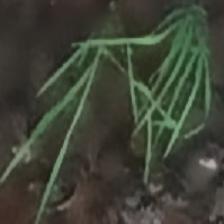
Label: clustered